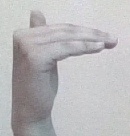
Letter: khaa